Hanyūda Station

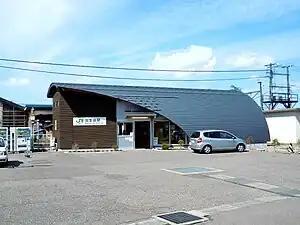
Hanyūda Station in September 2010

is a railway station on the Shinetsu Main Line in Tagami, Niigata, Japan, operated by East Japan Railway Company (JR East).